Freeburg, Illinois

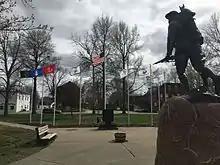
Military memorial in the village page

Freeburg is a village in St. Clair County, Illinois, United States. Located within Greater St. Louis, it is a southeastern exurb with many residents commuting to Downtown St. Louis or the Belleville area for employment. , Freeburg had a population of 4,354.